Midland Main Line

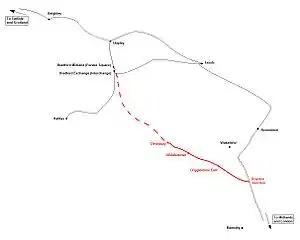
A geographical representation of the aborted Midland Main Line diversion through the West Riding, which would have put Bradford on a through line and provided a direct connection to Scotland. (Existing lines shown in black and the diversion in red).

"For marketing and franchising, this is no longer considered part of the Midland Main Line": see Manchester, Buxton, Matlock and Midlands Junction Railway